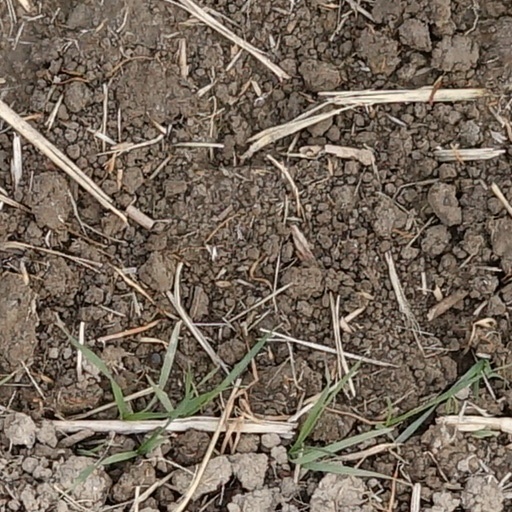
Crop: wheat